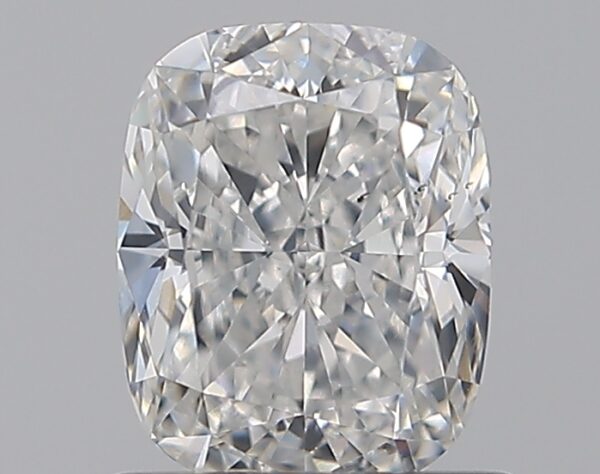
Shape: cushion
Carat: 1
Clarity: SI1
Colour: F
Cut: EX
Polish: EX
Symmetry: EX
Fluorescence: N
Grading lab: GIA
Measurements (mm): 6.32 x 5.1 x 3.55